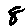
Label: 8